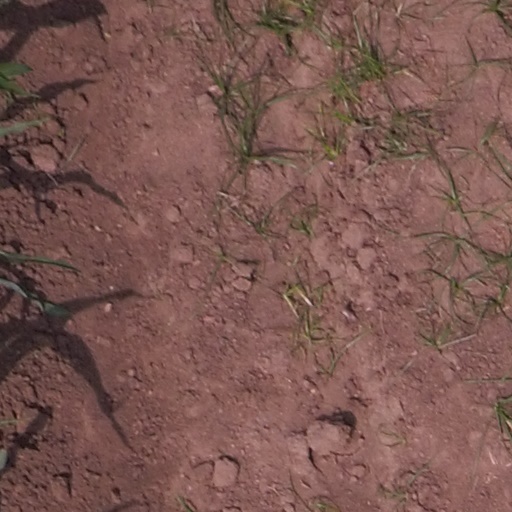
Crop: maize; corn